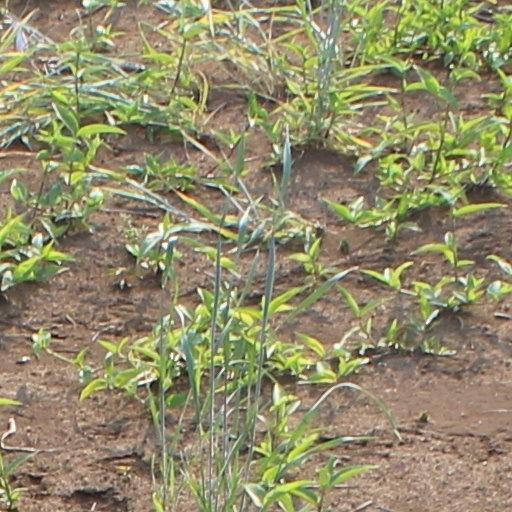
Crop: wheat